Qaidi Band

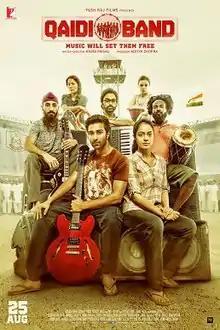
Film poster

Qaidi Band is a 2017 Indian Hindi-language musical drama film directed by Habib Faisal and produced by Aditya Chopra. Starring newcomers Aadar Jain and Anya Singh in the lead roles, the film revolves around a group of seven innocent under-trials, who give a band performance in prison to get into the good books of the authorities and secure their acquittal.